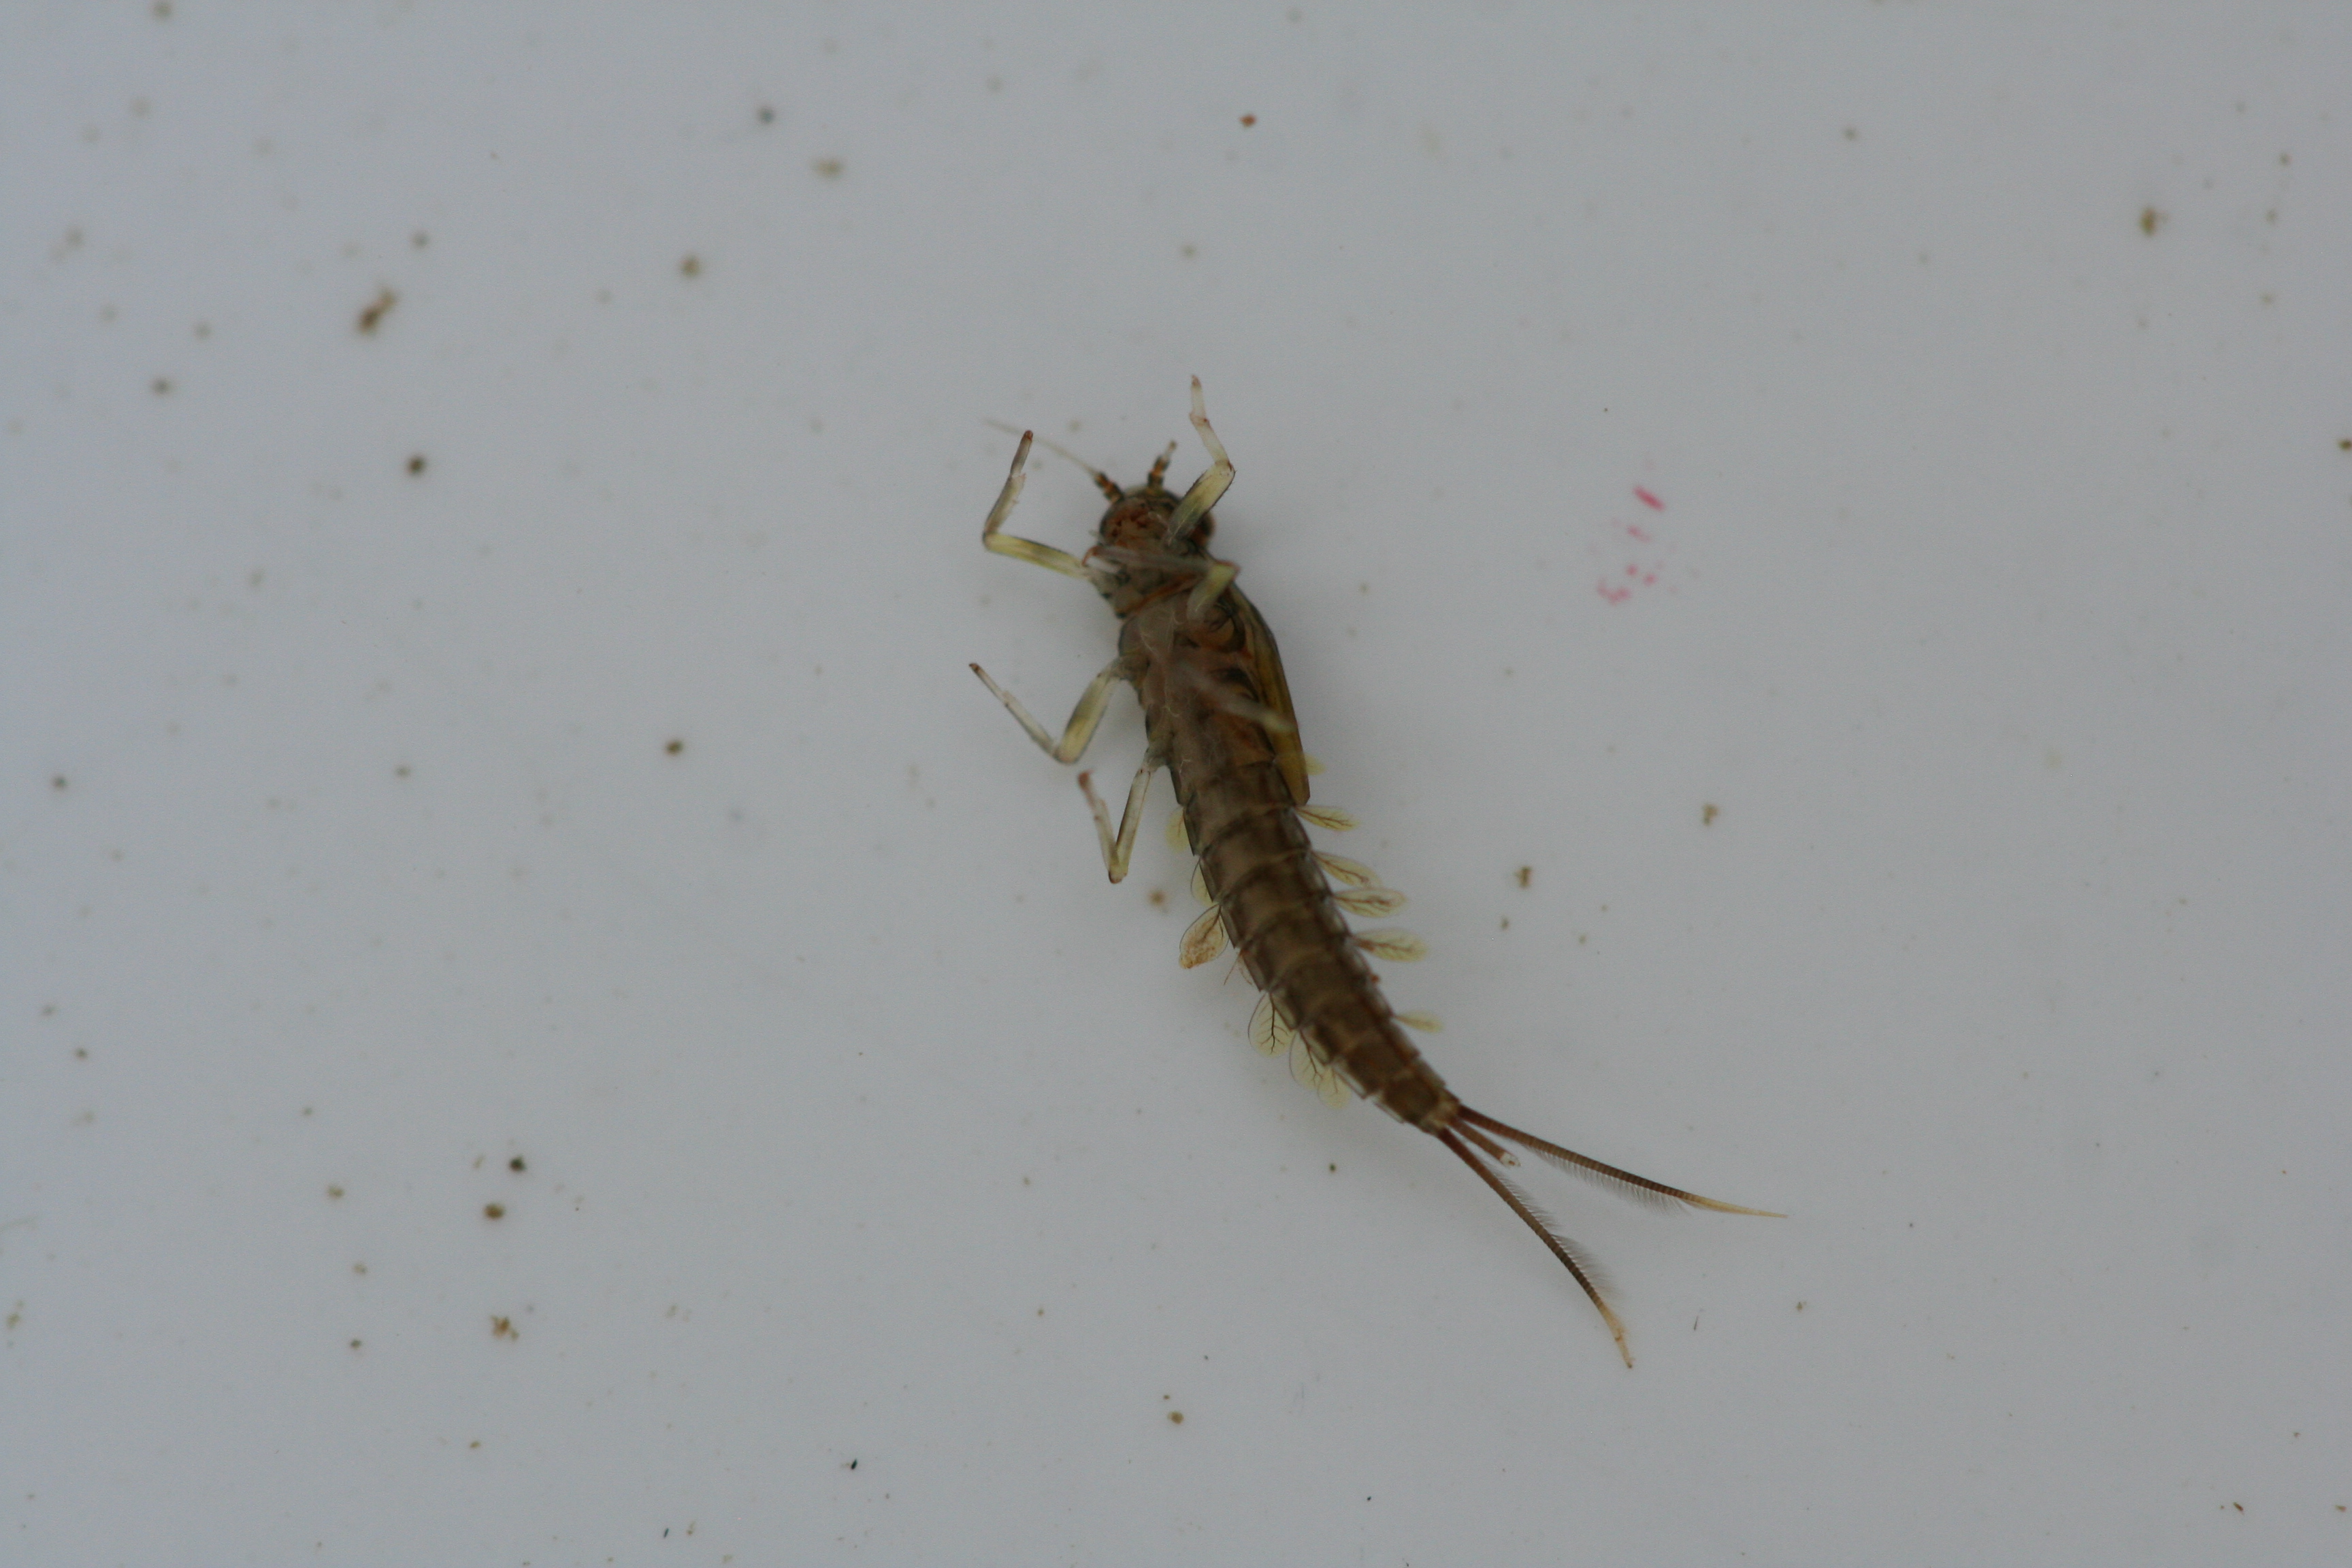
Macroinvertebrate group: minnow_mayflies